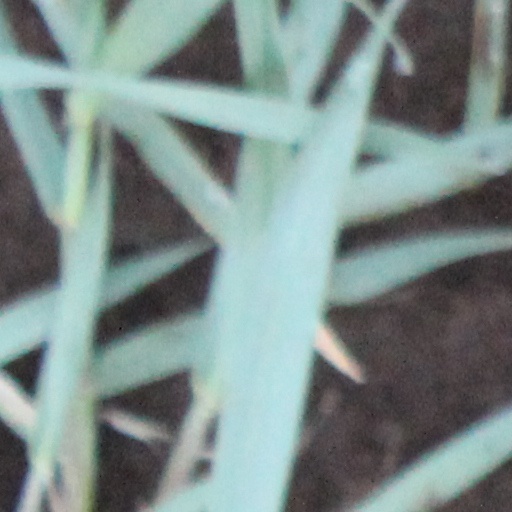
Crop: wheat